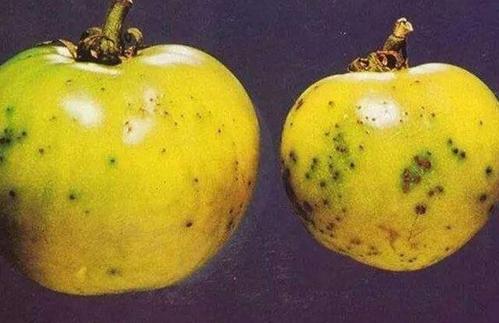
Plant: Tomato
Disease: tomato bacterial leaf spot